Kettle Creek (Colorado)

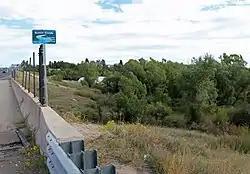
Part of the Kettle Creek watershed as viewed from a bridge on Voyager Parkway

Kettle Creek is a stream in El Paso County, Colorado, in the United States.